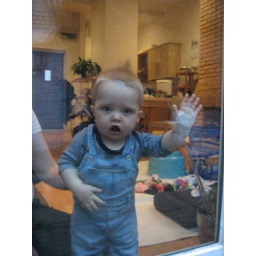
Lukas standing by door